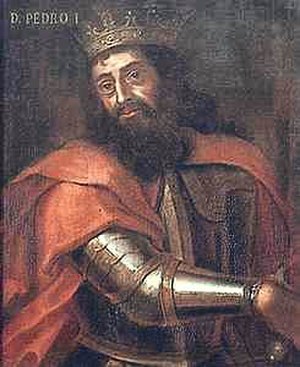
Peter 1. af Portugal
Peter 1., også kaldet Peter den Strenge eller den Retfærdige, var konge af Portugal fra 1357 til 1367.